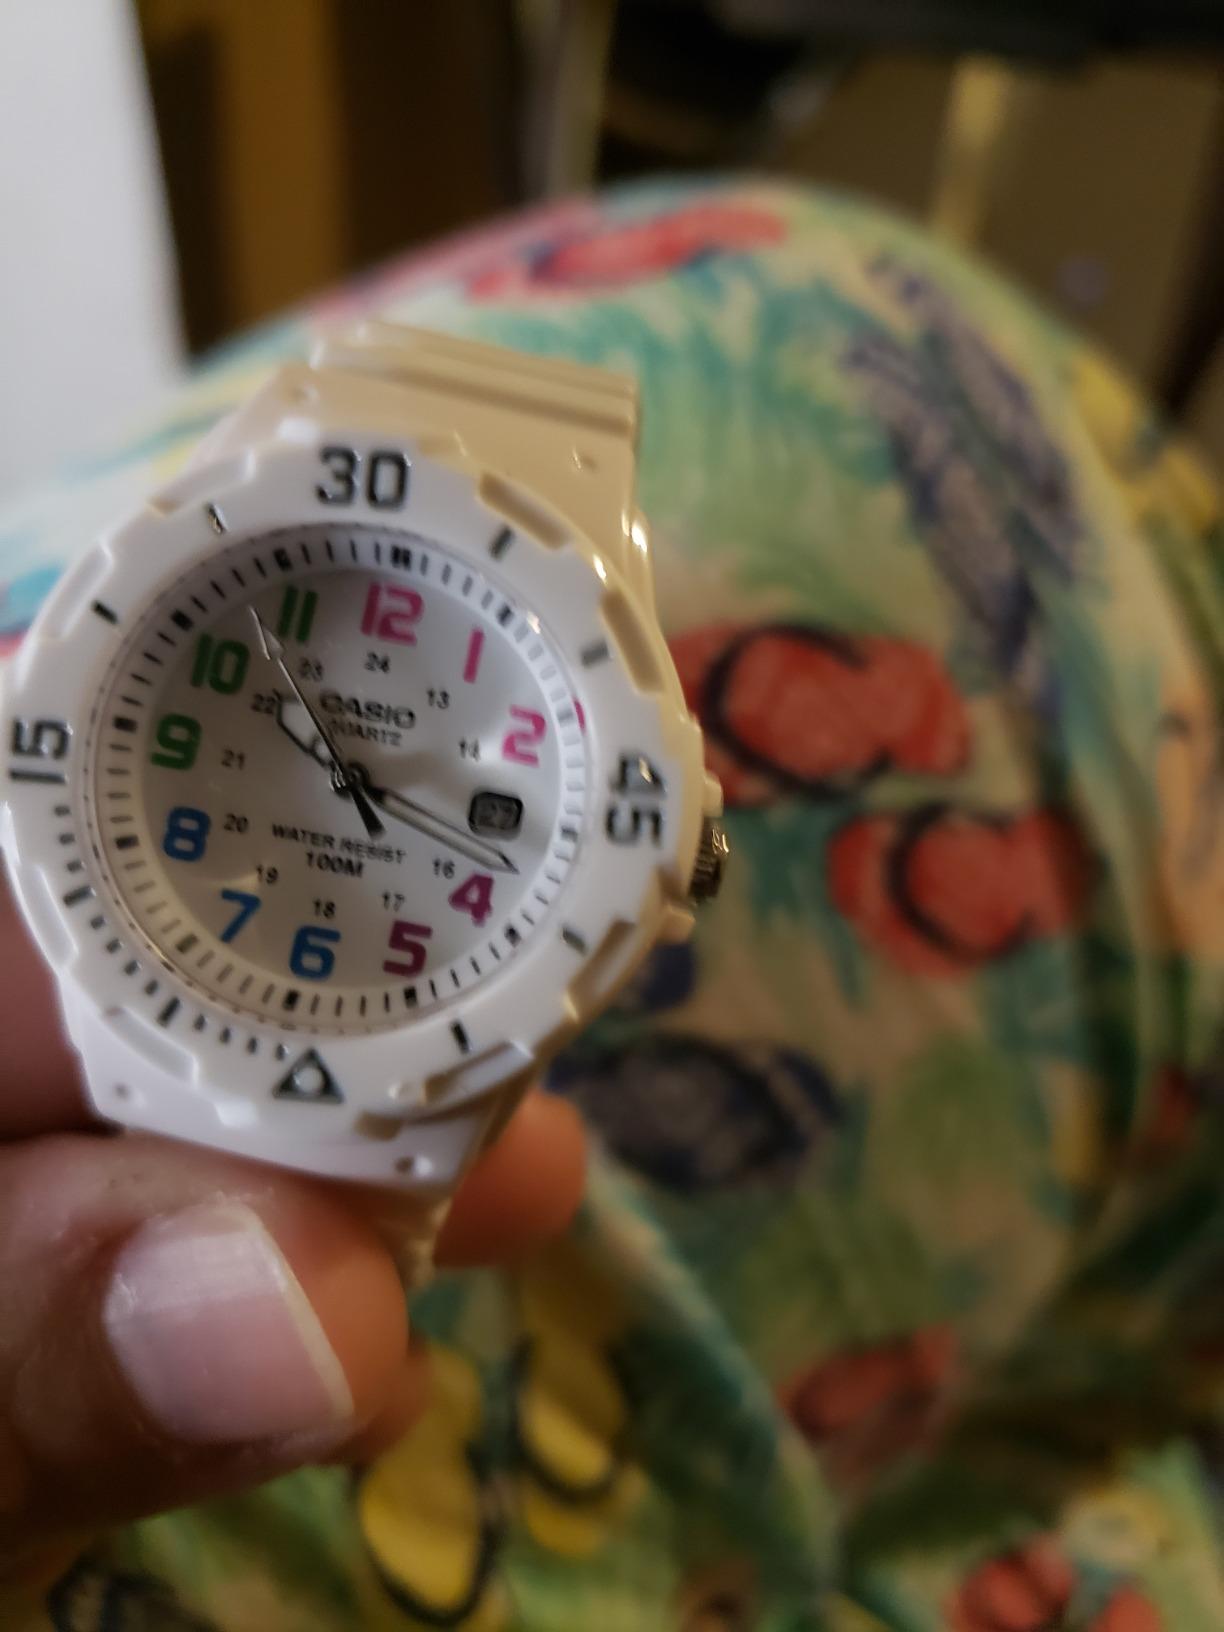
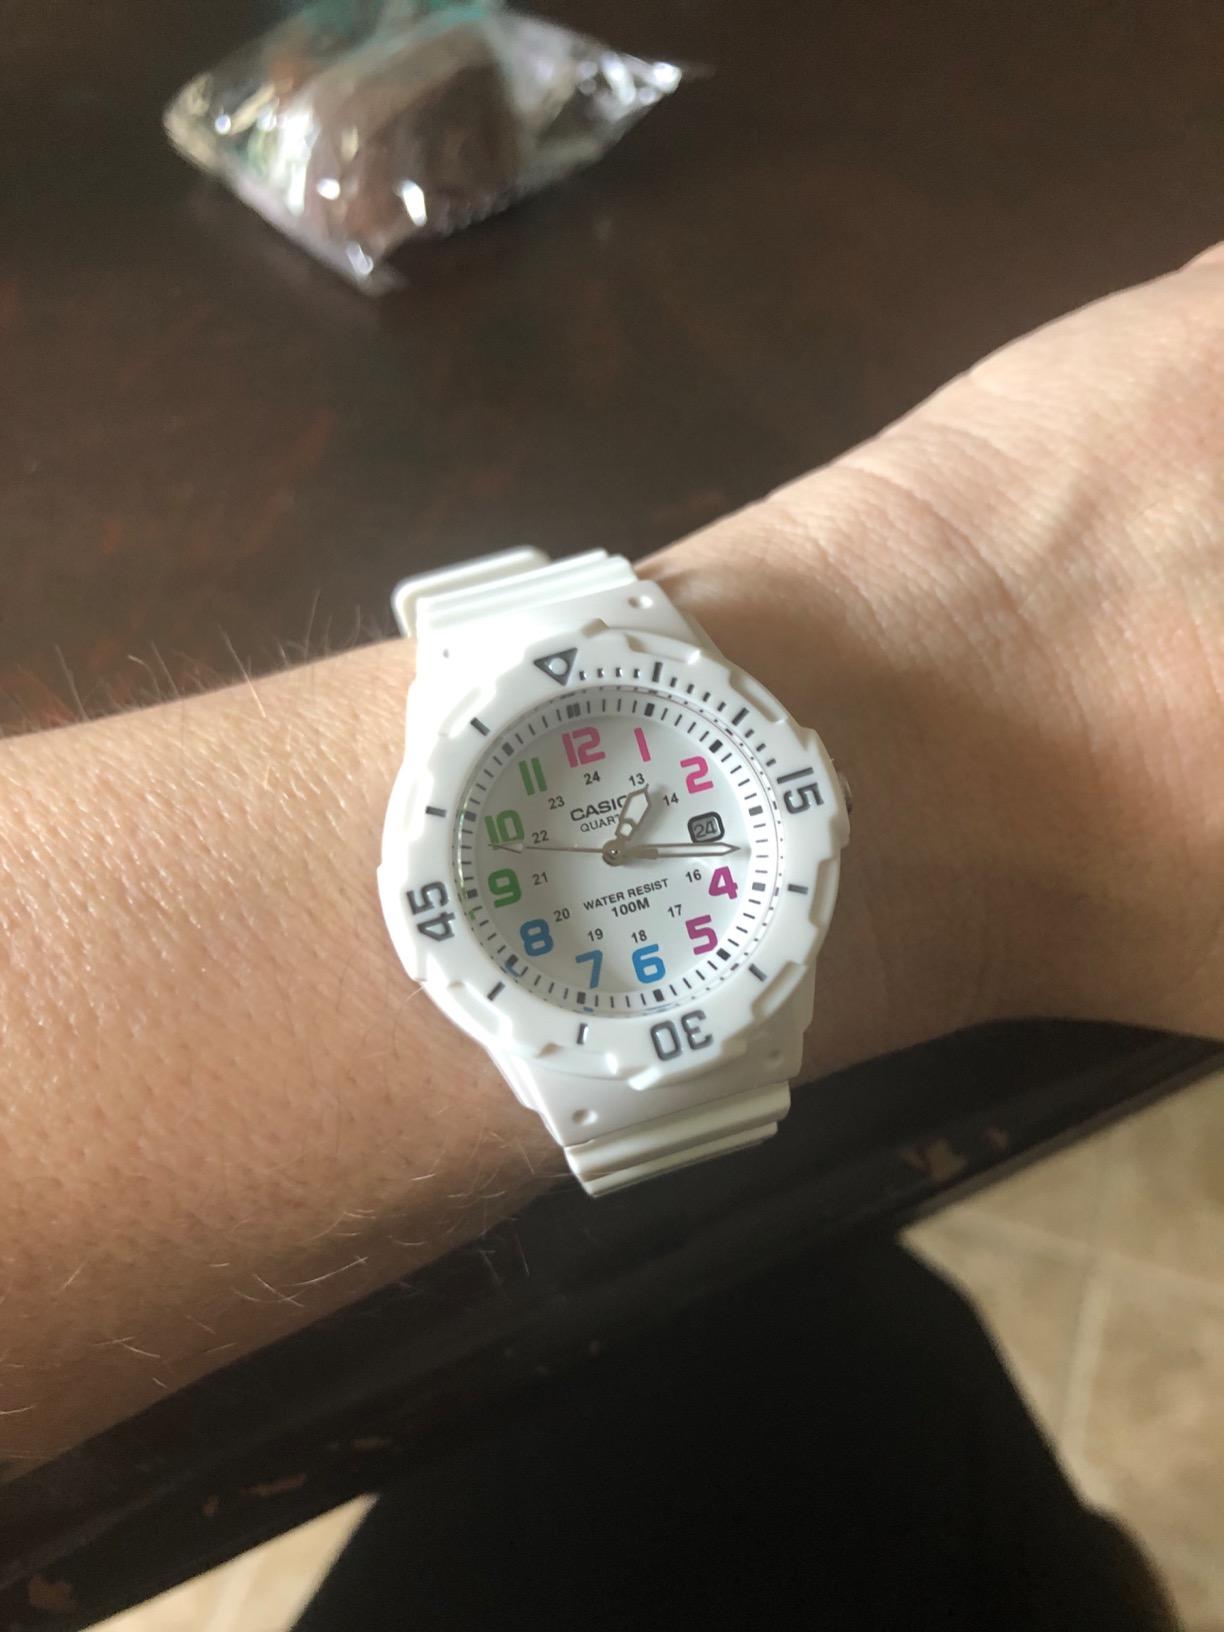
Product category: accessories_watch
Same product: yes